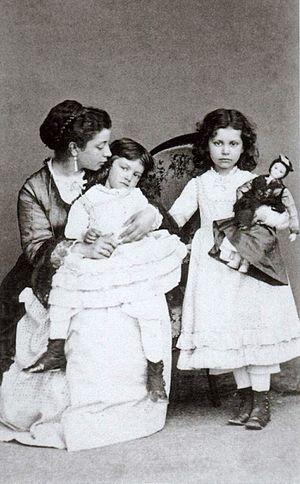
Photographie de Lina Calamatta (1842-1901), épouse de Maurice Dudevant, et ses deux filles, Aurore et Gabrielle Dudevant. Lina Calamatta est la belle-fille de la romancière George Sand. Auteur
George Sand [ ʒɔʁʒ sɑ̃ːd], pseudonyme d'Amantine Aurore Lucile Dupin, par mariage baronne Dudevant, est une romancière, dramaturge, épistolière, critique littéraire et journaliste française, née à Paris le 1ᵉʳ juillet 1804 et morte au château de Nohant-Vic le 8 juin 1876. Elle compte parmi les écrivains les plus prolifiques, avec plus de 70 romans à son actif et 50 volumes d'œuvres diverses dont des nouvelles, des contes, des pièces de théâtre et des textes politiques.
Christophe Grandemange est un écrivain français né le 21 août 1969 à Thionville dans le département de la Moselle. Il consacre l'essentiel de son œuvre biographique à George Sand, sa famille, son château et ses amis.